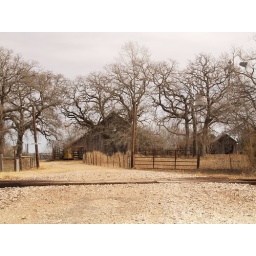
North Zulch Texas Old Historic Small Town in 2011 Barn behind rail road train tracks  Roads Building Signs Architecture